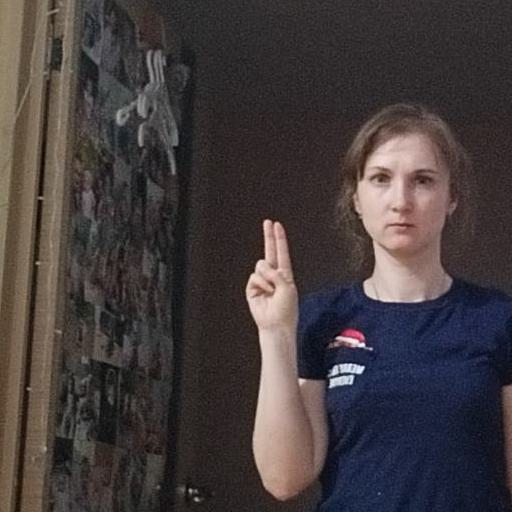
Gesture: two_up